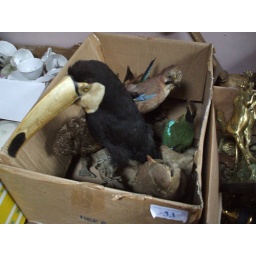
poor stuffed thing :( but there was also a real bird making a nest in the roof of the auction rooms!